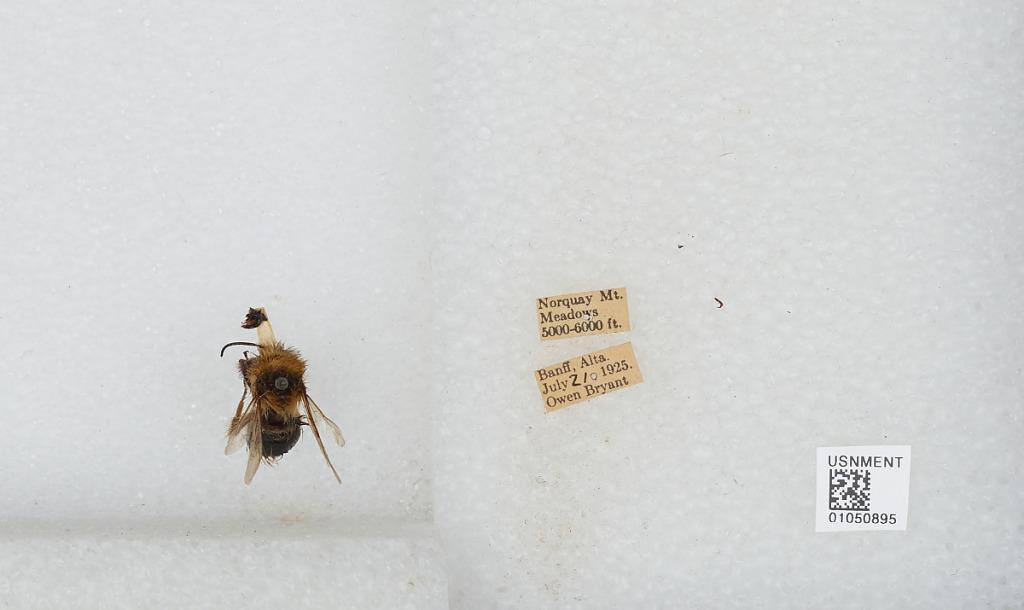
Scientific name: Bombus sp.
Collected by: O. Bryant
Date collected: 1925-7-21
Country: Canada
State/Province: Alberta
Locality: Norquay Mountain meadows, Banff
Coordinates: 51.2, -115.595